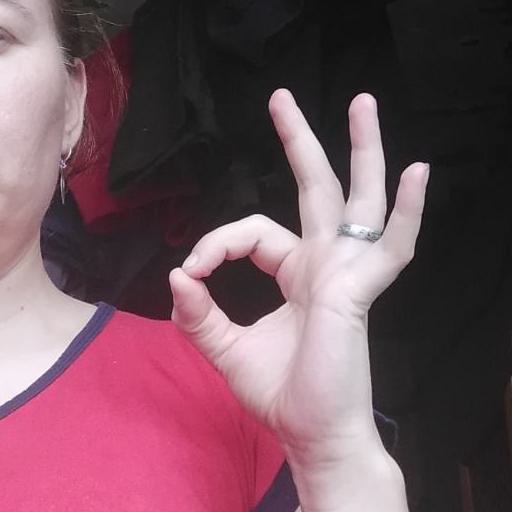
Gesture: ok